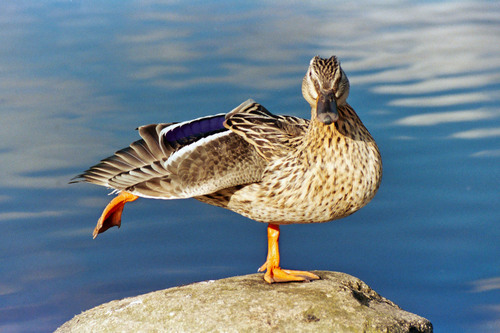
this is a spotted brown duck with flat long bill, orange webbed feet and dark colored wings.
this bird is a duck with yellow-orange tarsus and webbed feet with a rounded beak.
this water bird has large orange tarsus and feet, brown speckled breast and a large gray bill.
bird is large with a big bill, brown and white in color.
this bird has orange webbed feet and a flat brownish black beak.
a medium sized bird with a flat bill, and orange feet
this bird has wings that are brown and has orange feet
this bird has wings that are brown and has orange feet
this bird has large orange legs and feet, a spotted brown and white body, a large head, large neck, and wide black beak.
a large bird with webbed orange feet and flat rounded bill.
Species: Mallard